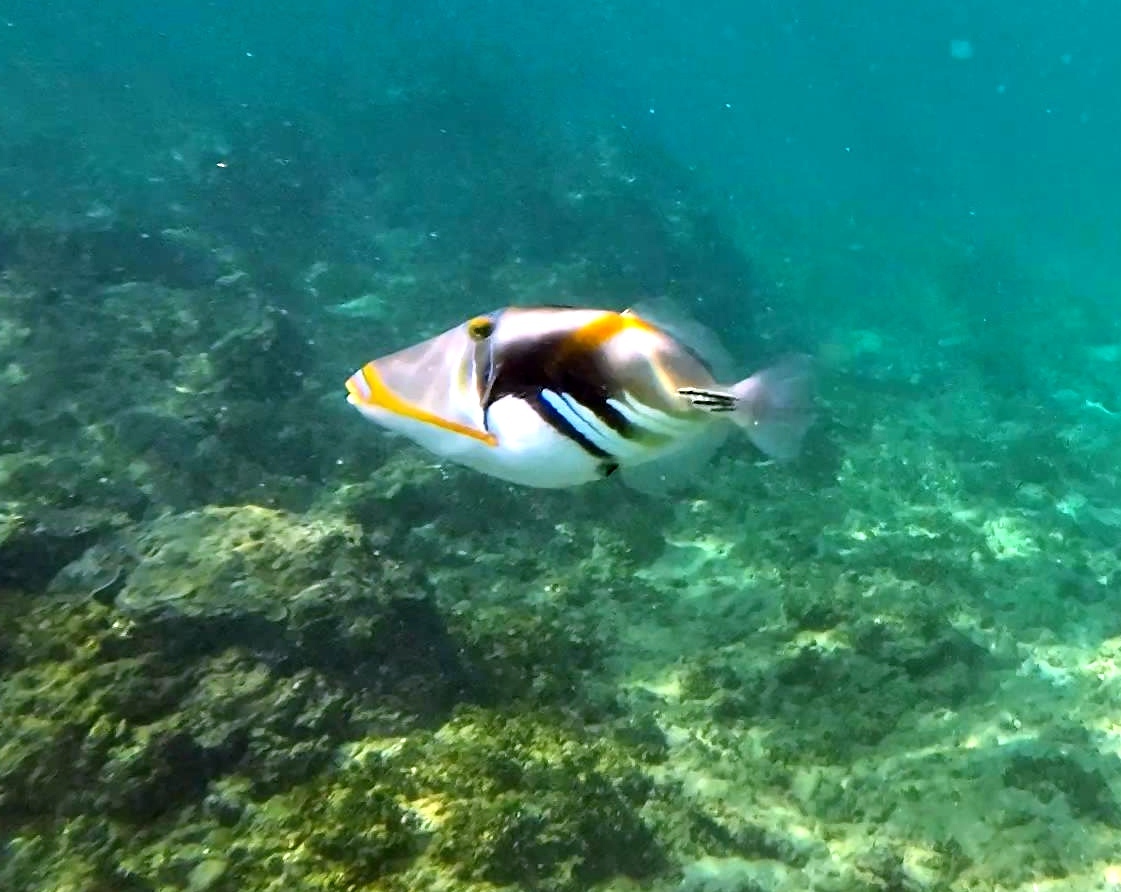
Rhinecanthus aculeatus (Lagoon Triggerfish)